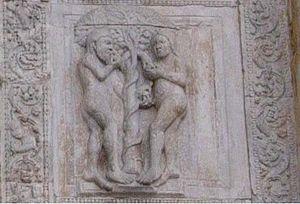
Partie du portail de la Cathédrale romane de Vérone
Dans ses premières explorations du phénomène de l'existence, Martin Heidegger s'est particulièrement inspiré du grand réformateur Martin Luther, à qui il attribue le mérite d'avoir ouvert, accessoirement à sa visée théologique, la voie à ce qu'il appelait, à cette époque, une « science originaire de la vie ». Bien que les références explicites textuelles à Luther soient peu nombreuses, les commentateurs s'accordent à lui reconnaître une influence souterraine importante, chez un philosophe, qui de son côté, n'a pas hésité à qualifier le jeune Luther d'accompagnateur Begleiter. Heidegger confie dans la préface du dernier cours de Fribourg en 1923 Mon compagnon de route dans la recherche fut le jeune Luther et mon modèle Aristote que le premier haïssait.